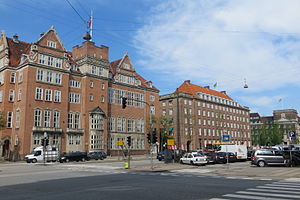
H.C. Andersens Boulevard
Studenterforeningen.
H.C. Andersens Boulevard er en ca. 1,3 km lang sekssporet hovedfærdselsåre der løber igennem Københavns centrum. Vejen har udløb i Langebro mod øst og Gyldenløvesgade/Åboulevarden mod vest, og forbinder på den måde Amager med Frederiksberg og Nørrebro. Undervejs passerer den blandt andet Københavns Rådhus og Tivoli.